Chalky, Big Green and Badger Island Groups Important Bird Area

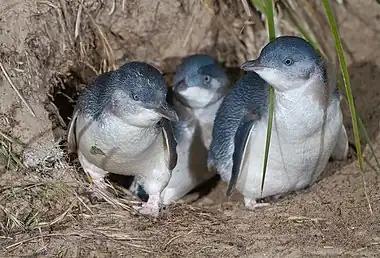
The islands of the IBA are home to up to 41,000 pairs of little penguins

The Chalky, Big Green and Badger Island Groups Important Bird Area lies in eastern Bass Strait west of Flinders in the Furneaux Group of Tasmania, Australia. Its component islands collectively form a 21 km Important Bird Area (IBA) which supports more than 1% of the global populations of the Cape Barren goose, black-faced cormorant, little penguin, white-faced storm-petrel, short-tailed shearwater, Pacific gull, and sooty oystercatcher. It also supports significant numbers of fairy terns.